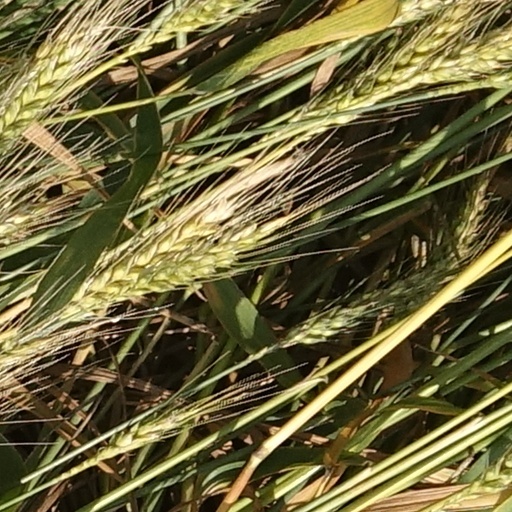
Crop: wheat